Oregon State University College of Engineering

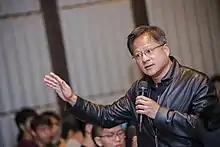
Jen-Hsun Huang

College of engineering alumnus and nVIDIA founder and CEO, Jen-Hsun "Jensen" Huang, is helping to build a $200 million research and education center planned for campus. The center will be named after the alumnus and his wife, Lori Huang, who are donating $50 million to the project. The Jen-Hsun and Lori Huang Collaborative Innovation Complex (CIC) will feature a massive AI supercomputer powered by nVIDIA hardware. The 150,000-square-foot center, due to open in 2025, will accelerate work at Oregon State’s top-ranked engineering programs in computer sciences, robotics, materials sciences and other programs, outside of engineering, with the help of AI.